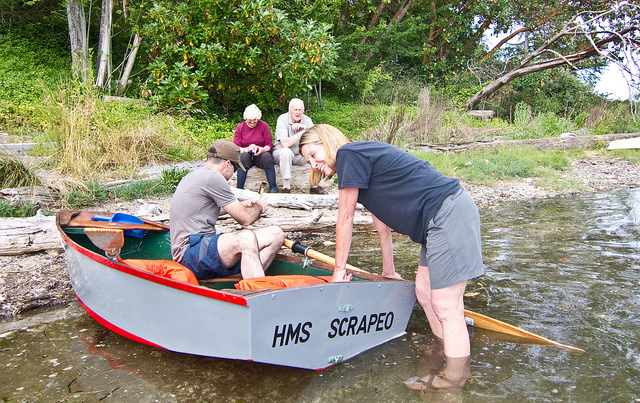
A woman stands near a man in a boat as an elderly couple sits on the shore.

A woman stands in the water next to a man in a boat.

A woman bending over a boat sitting on top of a river.

A grey and red row boat with people in and around it.